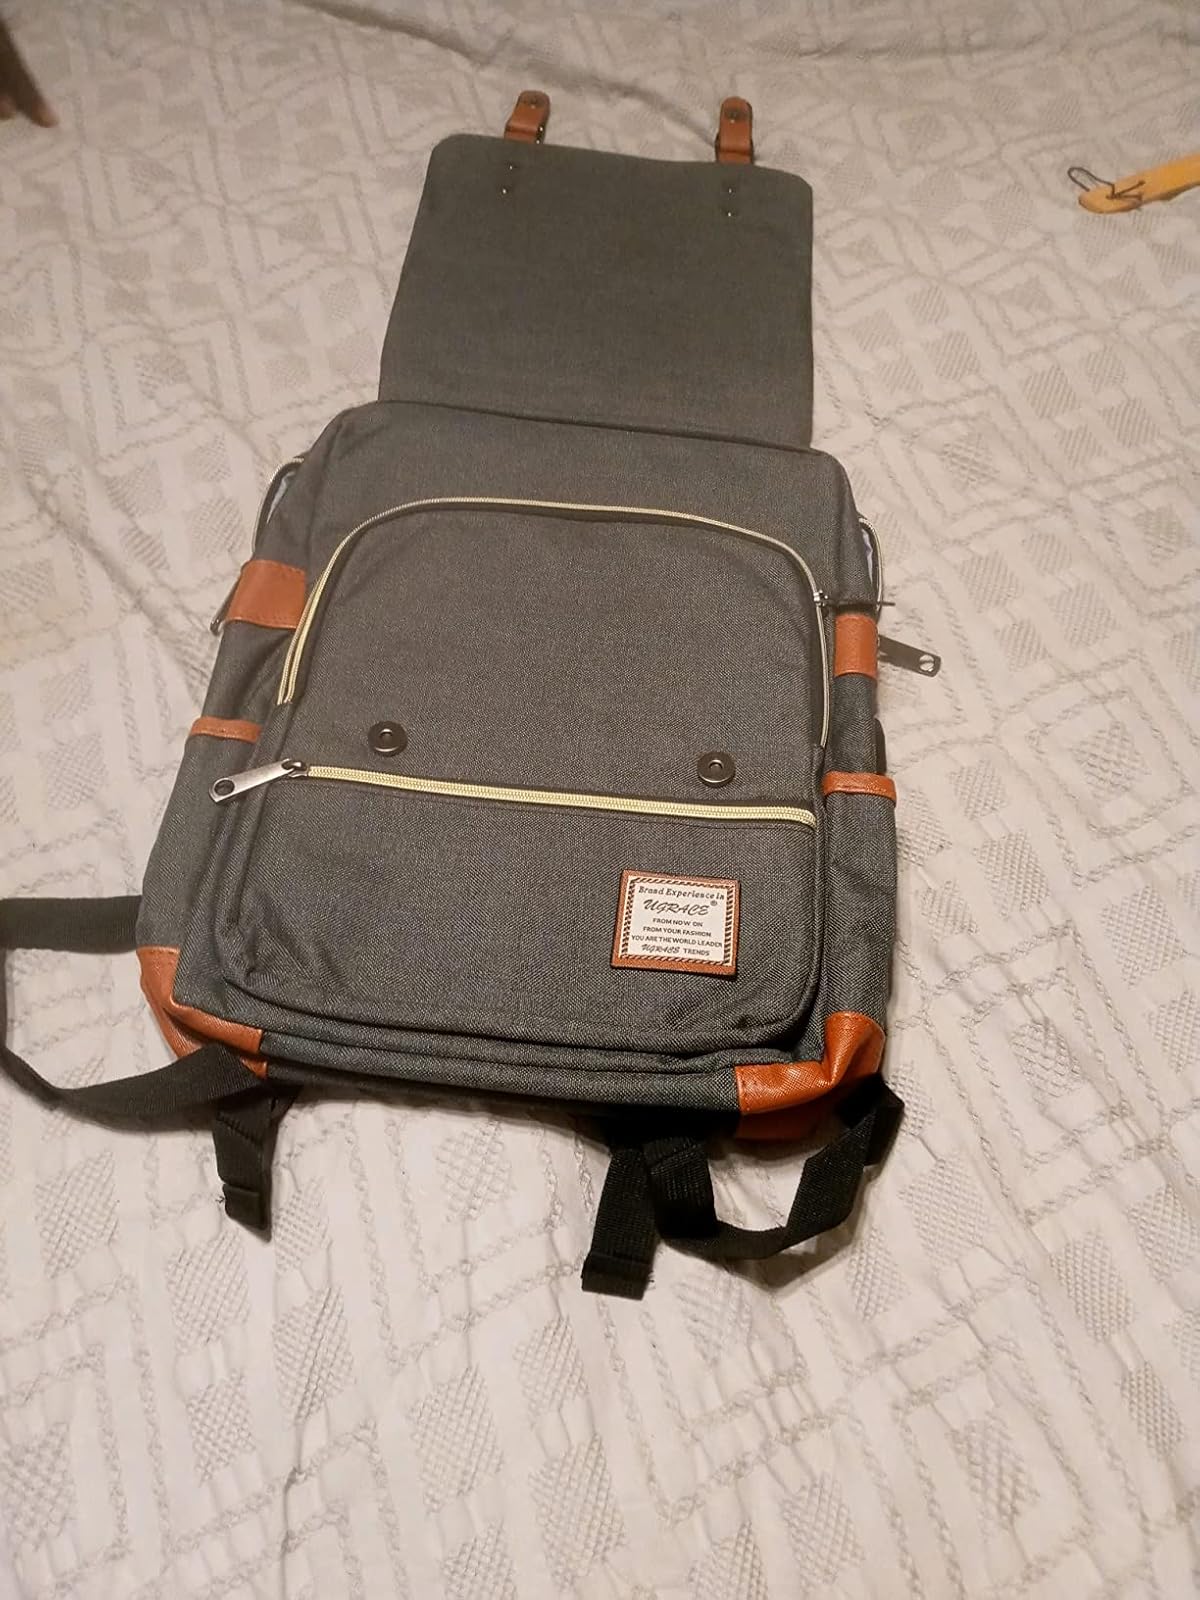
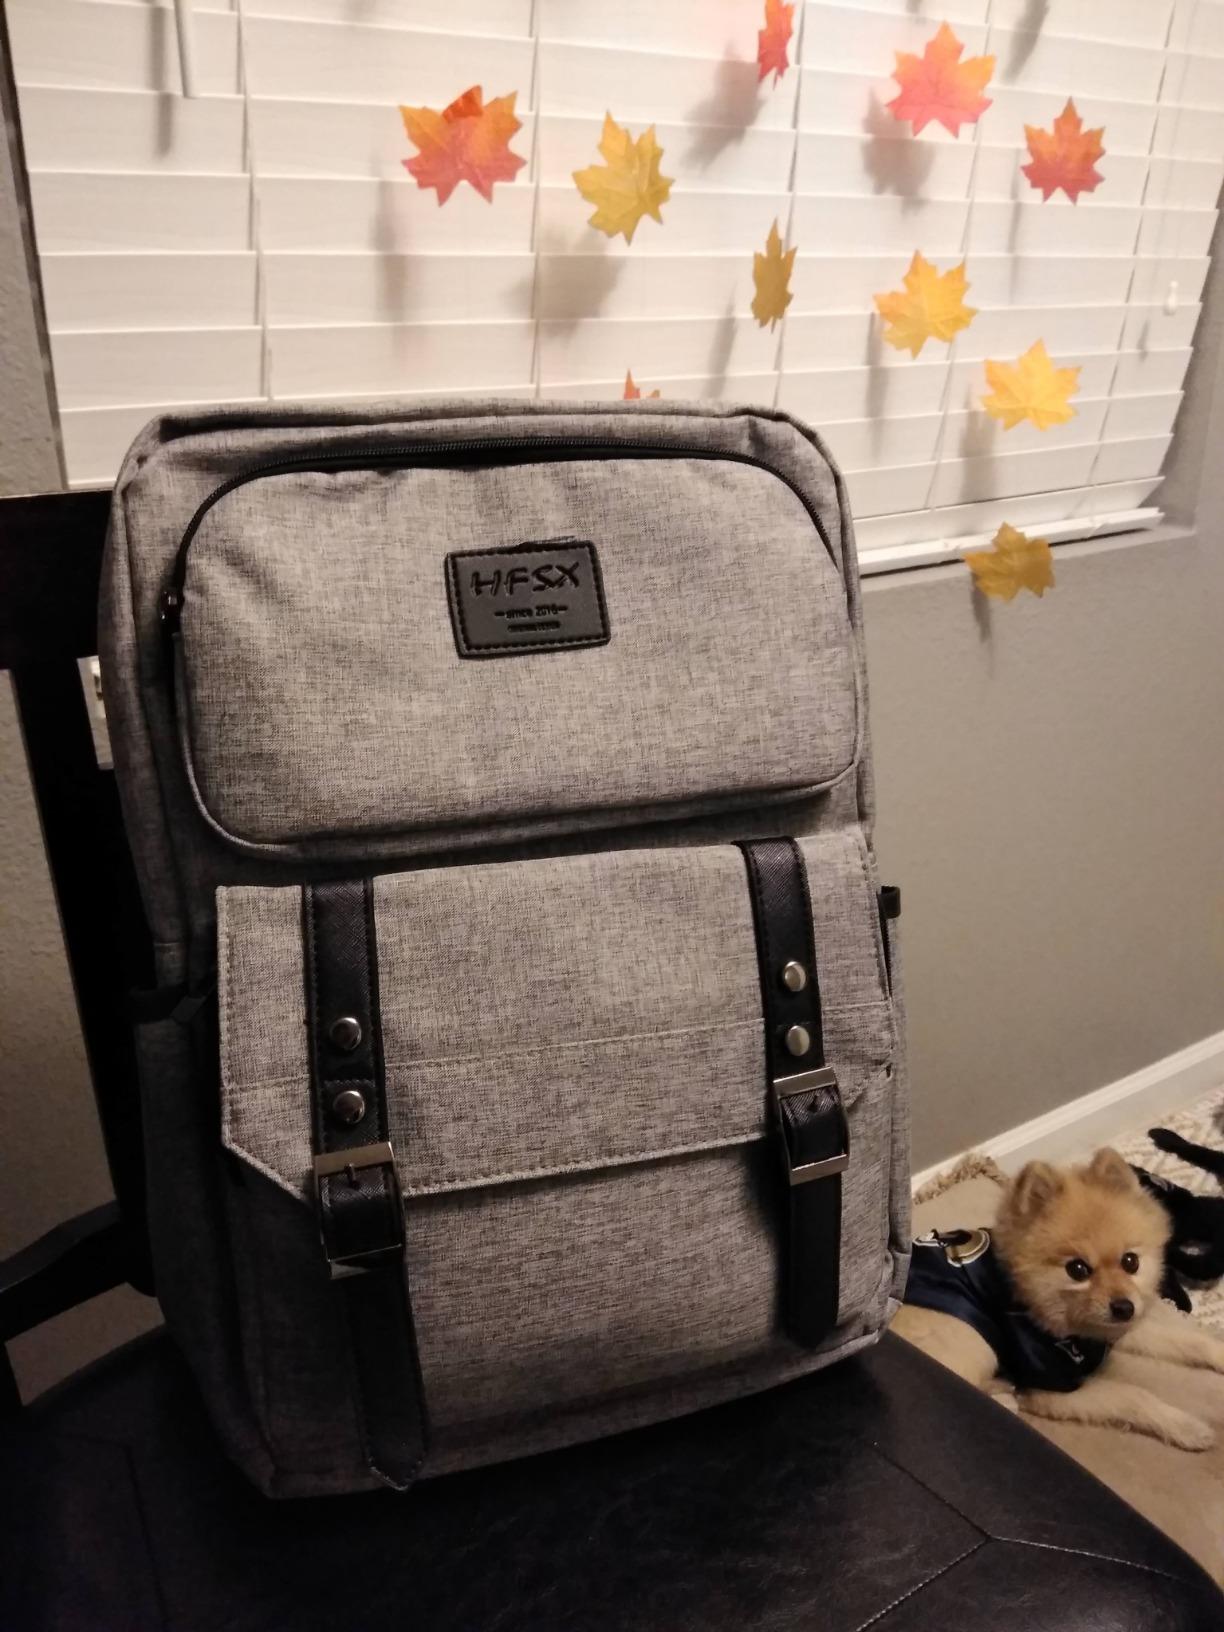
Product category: bag
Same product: no